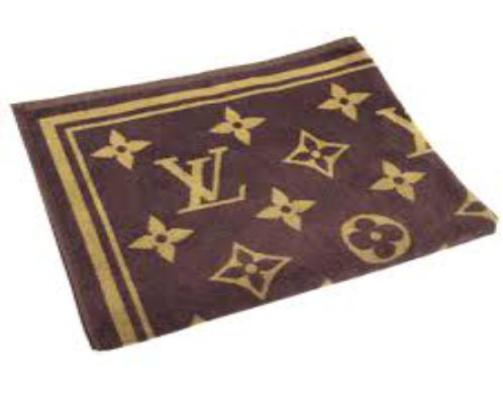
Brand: louis vuitton-2
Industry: Clothes